Answer in natural language. Which object is closer to the camera taking this photo, white flared lampshade, black twisted base or modern tv stand in black? Choose between the following options: modern tv stand in black, black twisted base or white flared lampshade
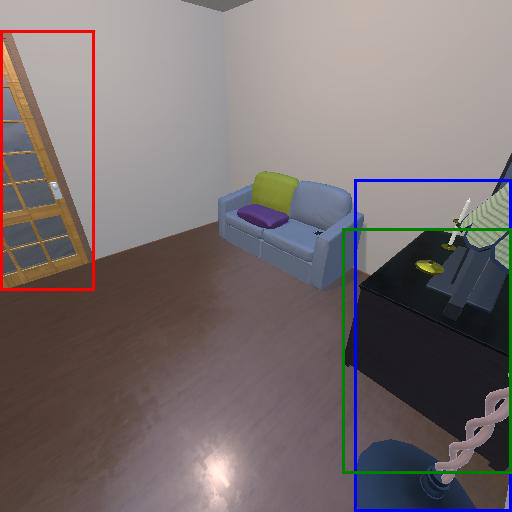
<answer>white flared lampshade, black twisted base</answer>